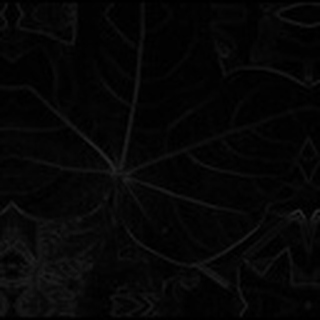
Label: healthy_cotton